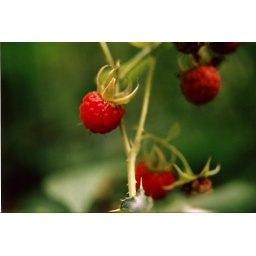
Close-up of some wild Forest fruits I stumbled upon one day walking in the forest